Ulster County, New York

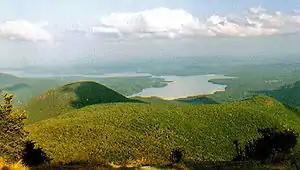
Ashokan Reservoir from Wittenberg

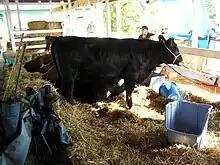
A cow at the Ulster County Fair

Ulster County contains a large part of Catskill Park and the Catskill Forest Preserve. The former Delaware and Hudson Canal brought Pennsylvania coal to Kingston on the Hudson. Former Orleans band member John Hall served in the Ulster County legislature before moving to the 19th Congressional District to run for Congress.